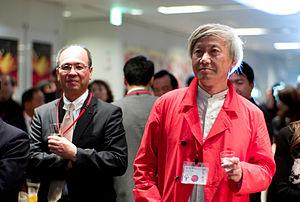
Hideto Horiike, né en 1949 à Nagasaki et décédé le 20 juin 2015 est un architecte japonais titulaire d'un Ph.D. de l'Université de Tokyo.